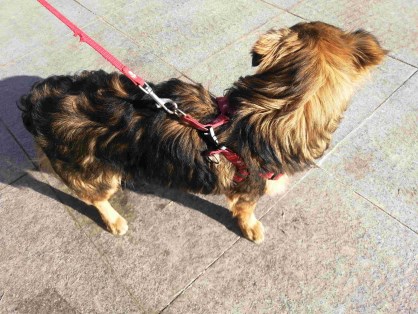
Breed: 3336-n000121-chinese_rural_dog